Al Wahah (Riyadh)

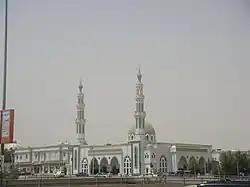
Fahd al-Owaidah Mosque, 2009

Al-Wahah was a neighborhood in northern Riyadh, Saudi Arabia, located west of King Abdullah District and east of Salah al-Din neighborhood in the sub-municipality of al-Ulaya. Covering an area of almost 798 acres, the district emerged in the 1980s and was initially owned by Prince Khalid bin Sultan. Along with the adjacent Salah al-Din neighborhood, the district ceased to exist in May 2023 when both of them where conjoined to form the King Salman Neighborhood.